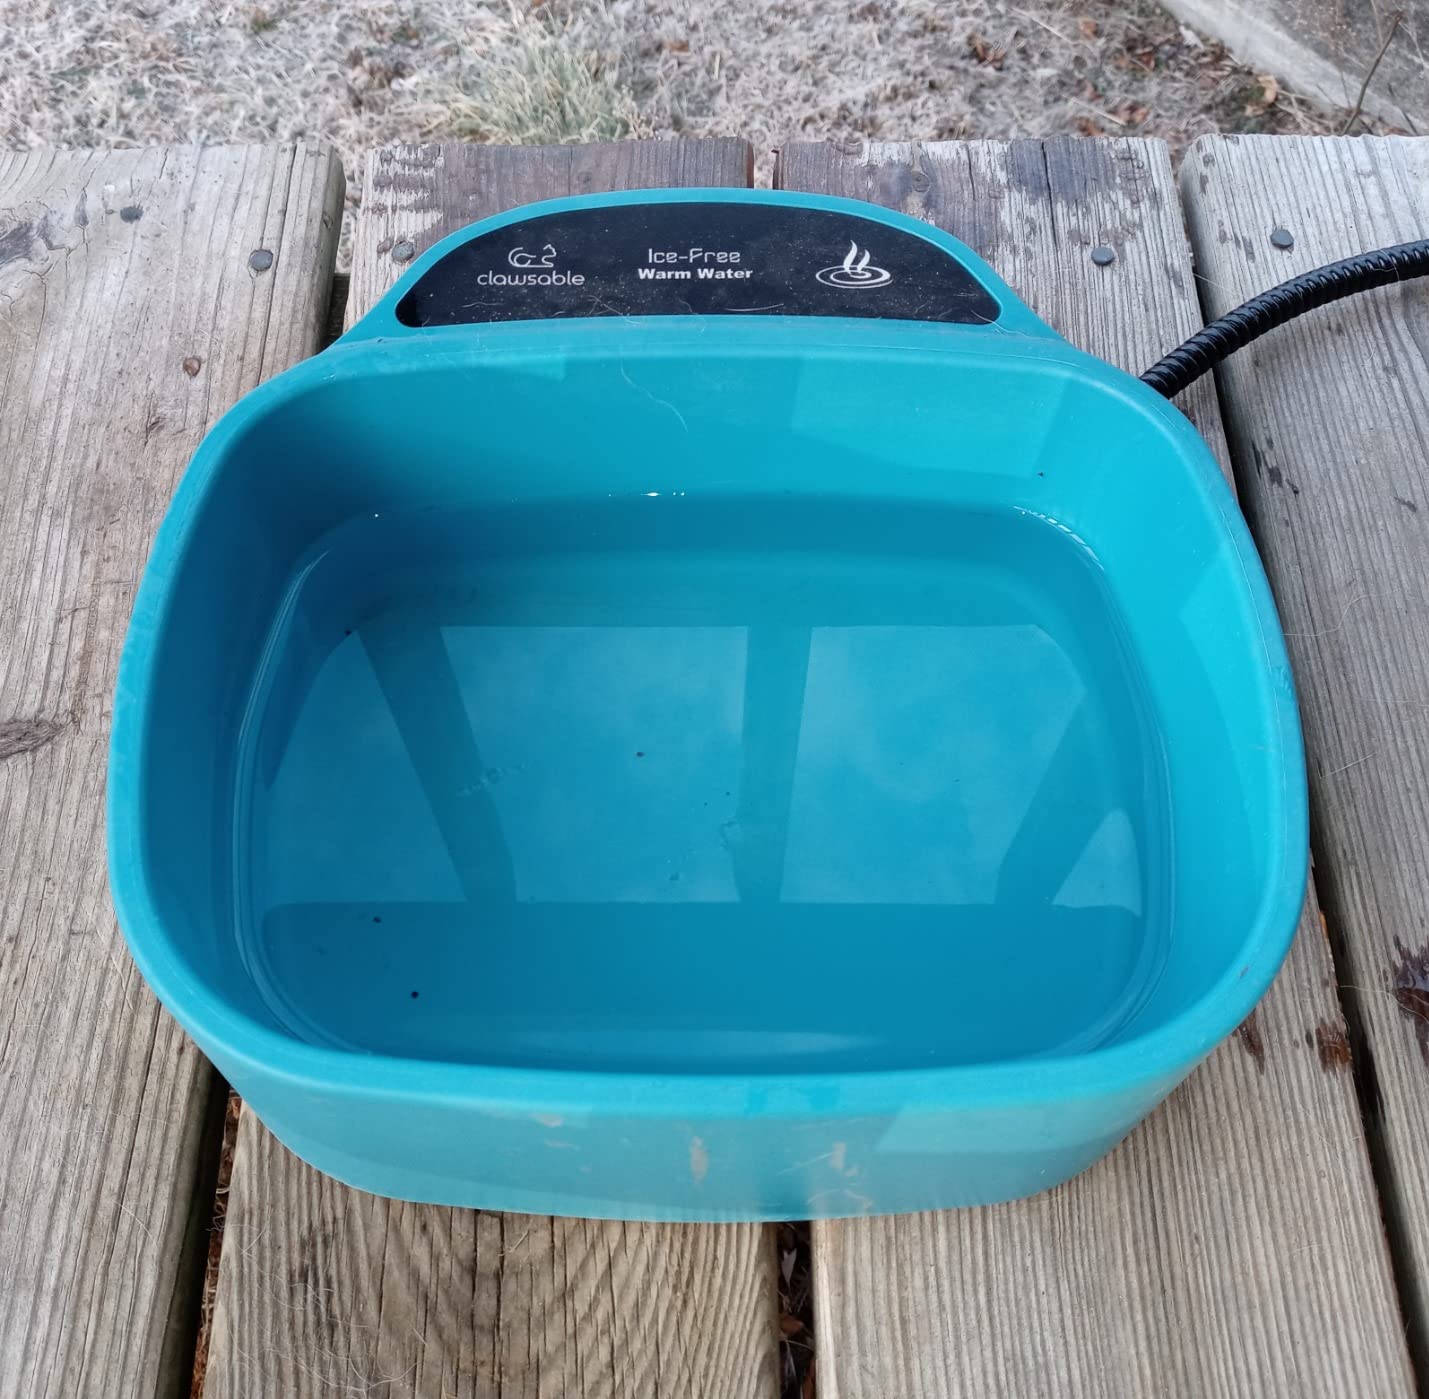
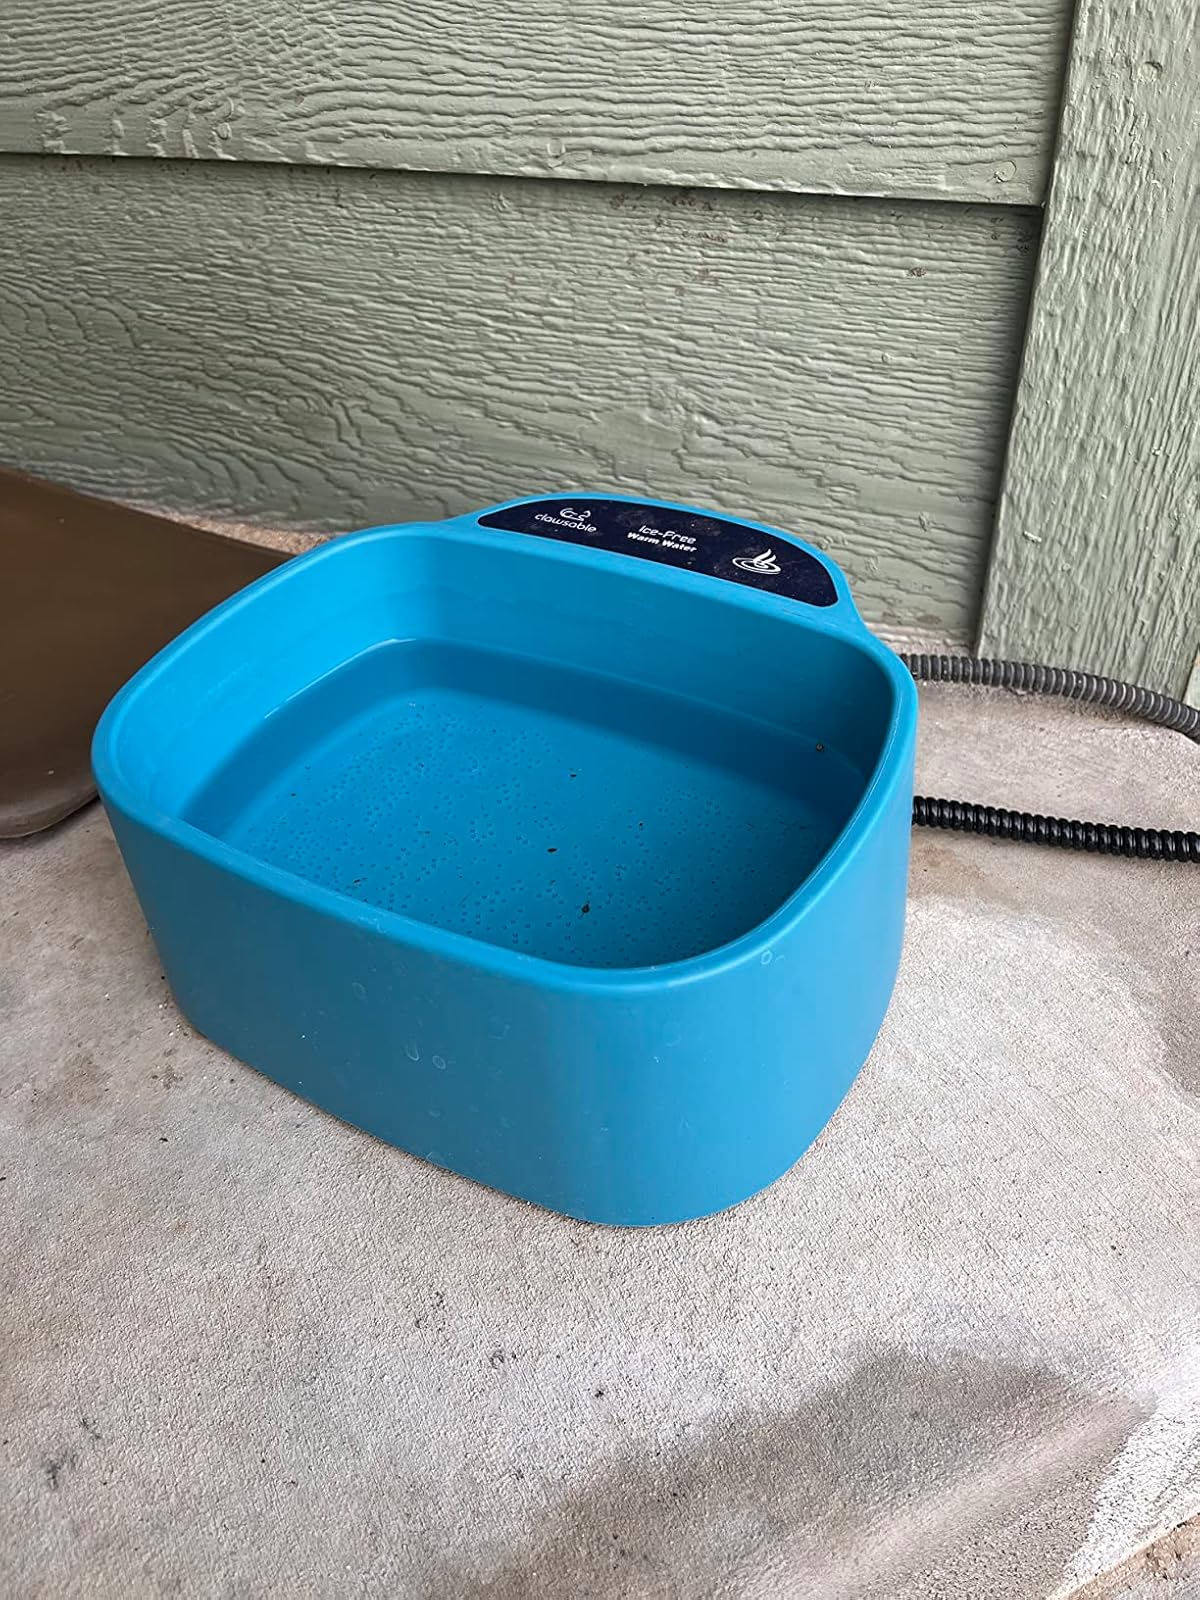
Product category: items_bowl
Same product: yes